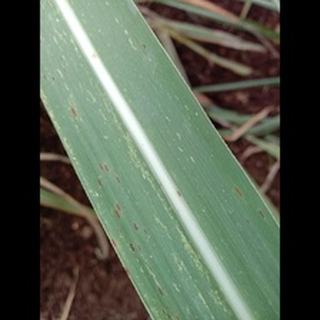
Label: sugarcane_rust